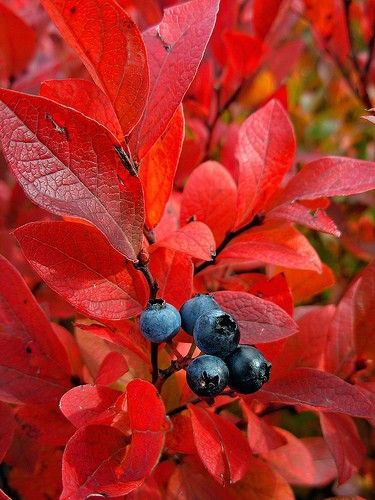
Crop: blueberry
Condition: healthy